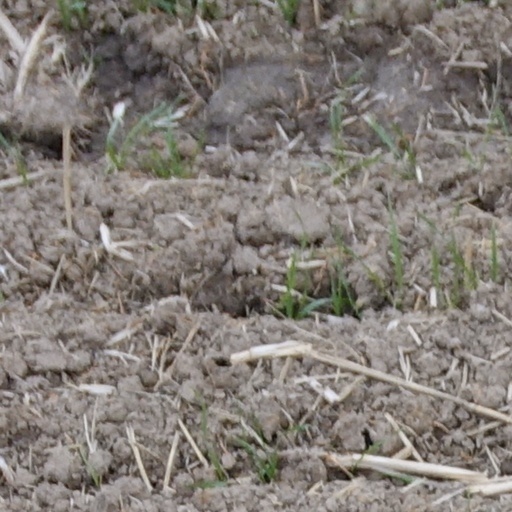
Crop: wheat